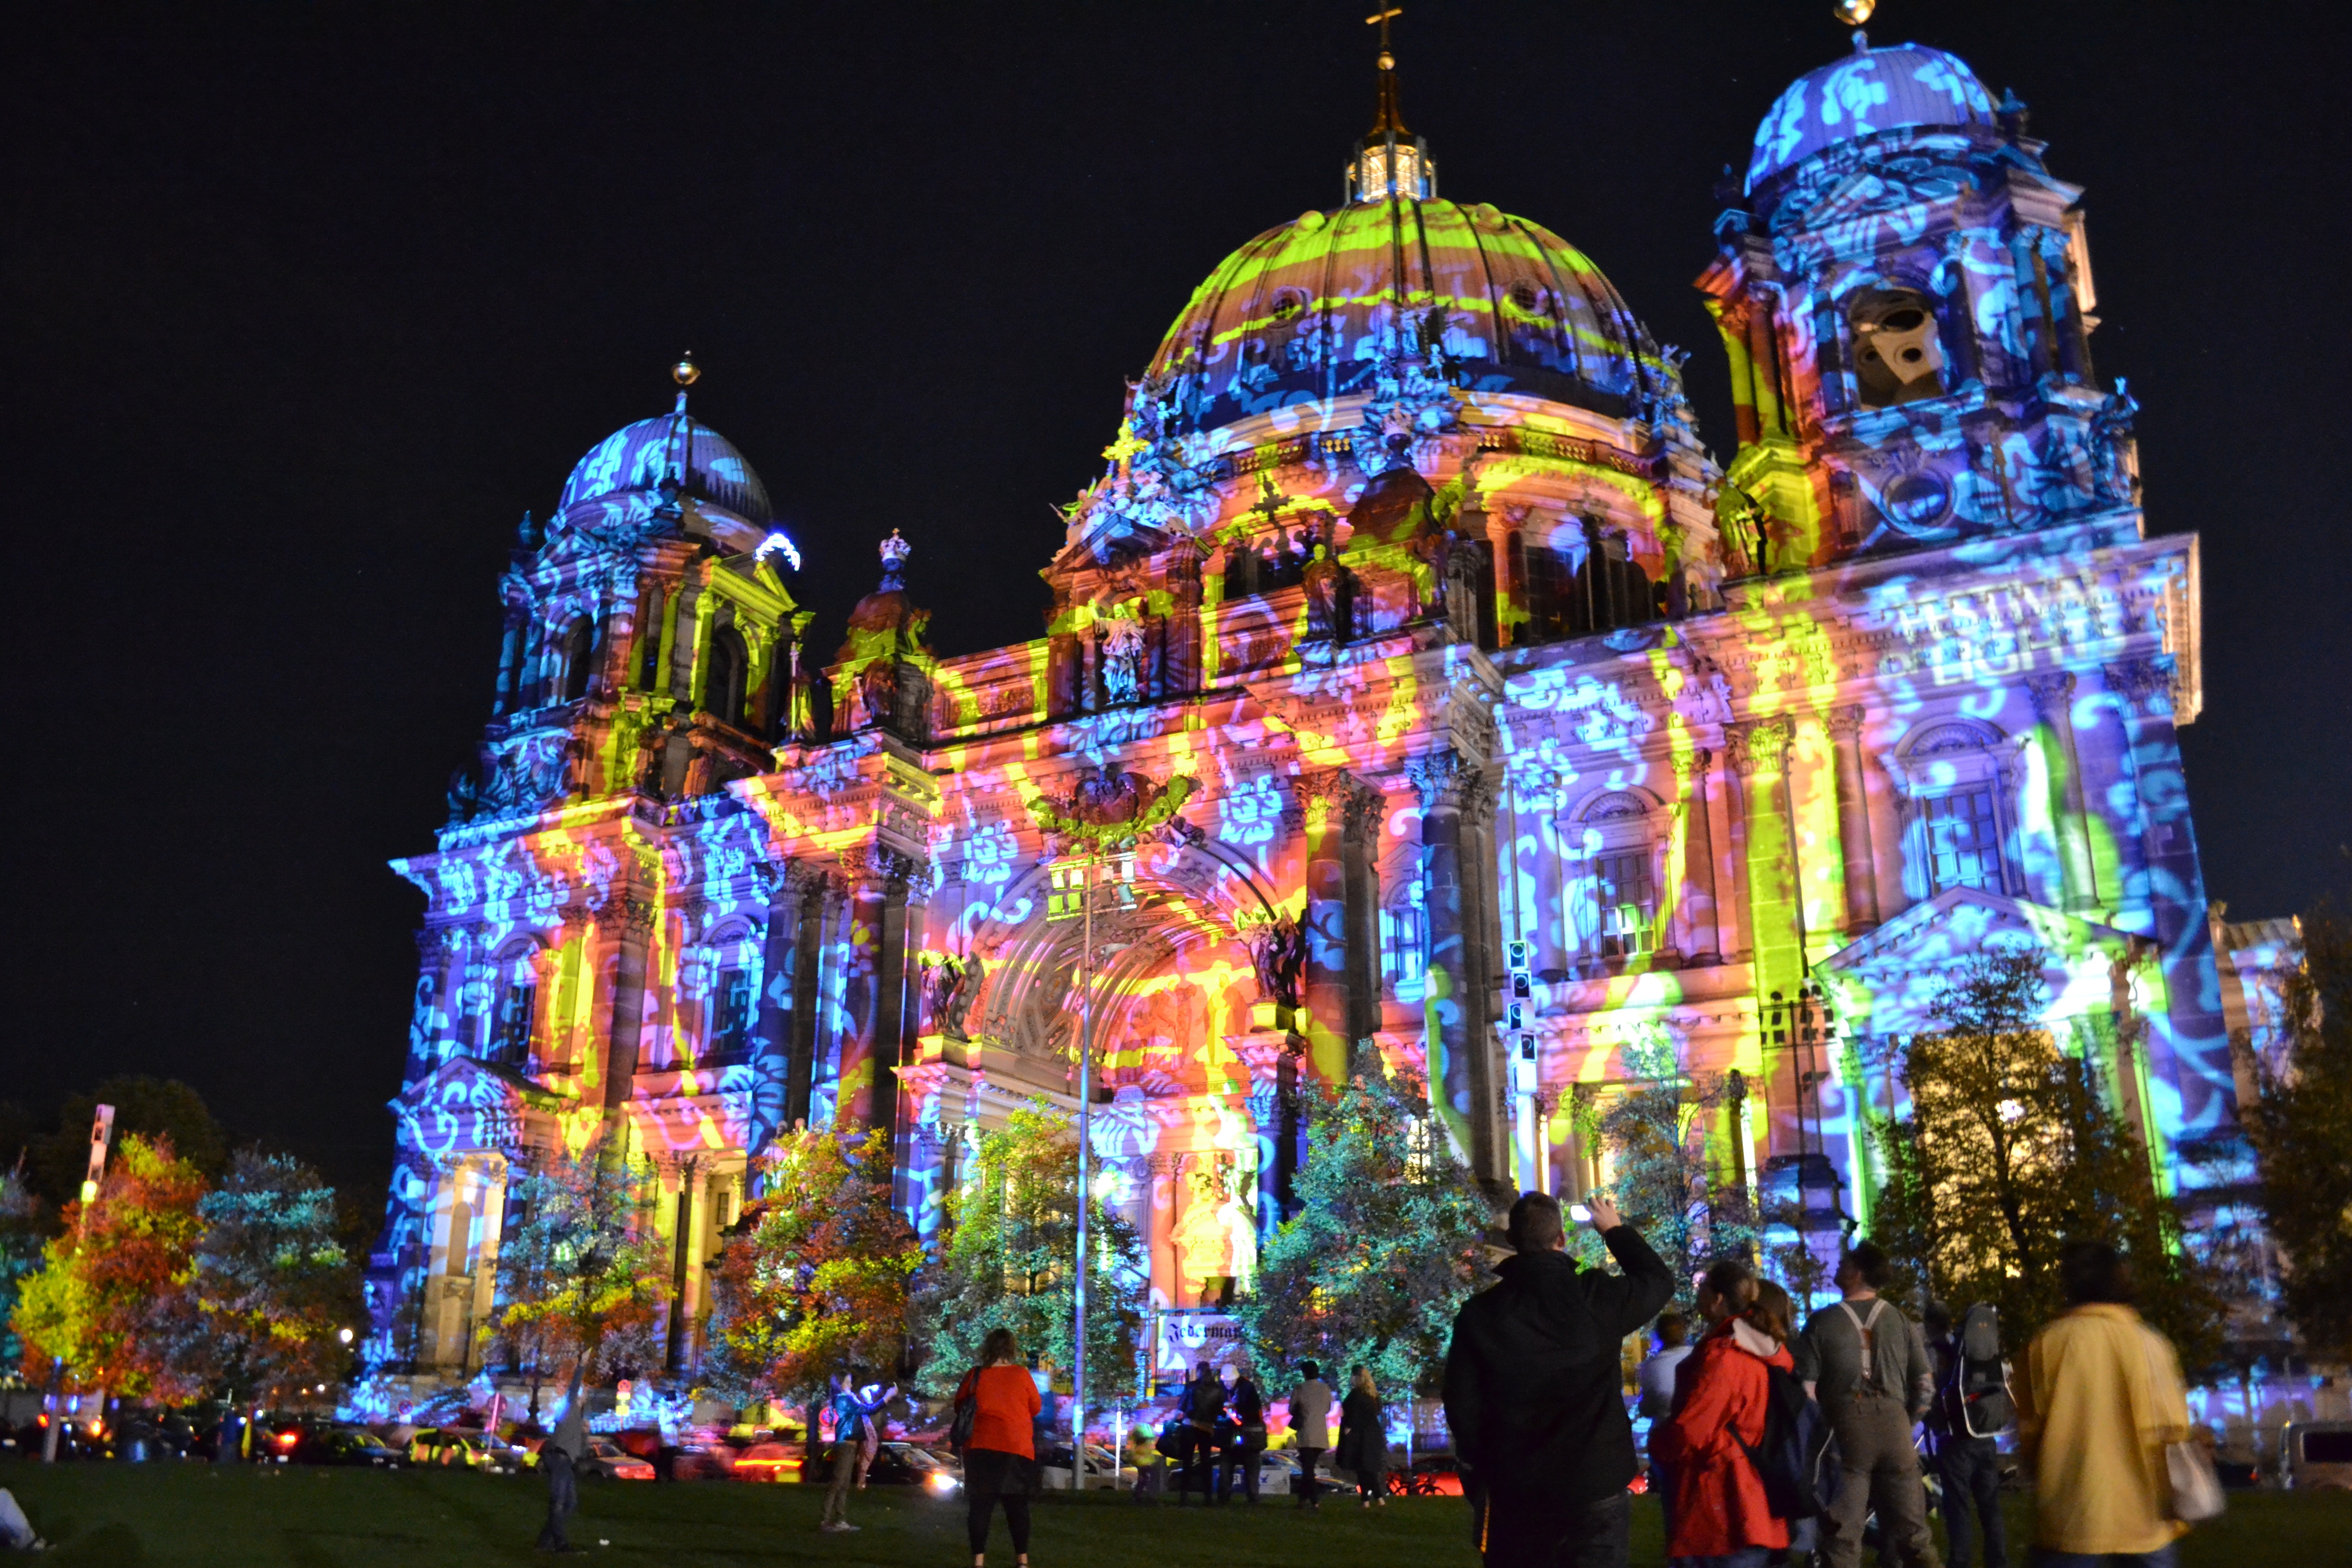
landmark, night, christmas lights, christmas, christmas decoration, festival, holiday